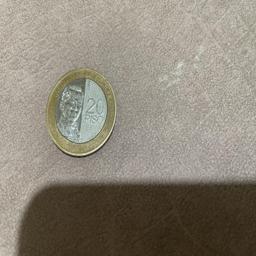
Label: 20_New_Front